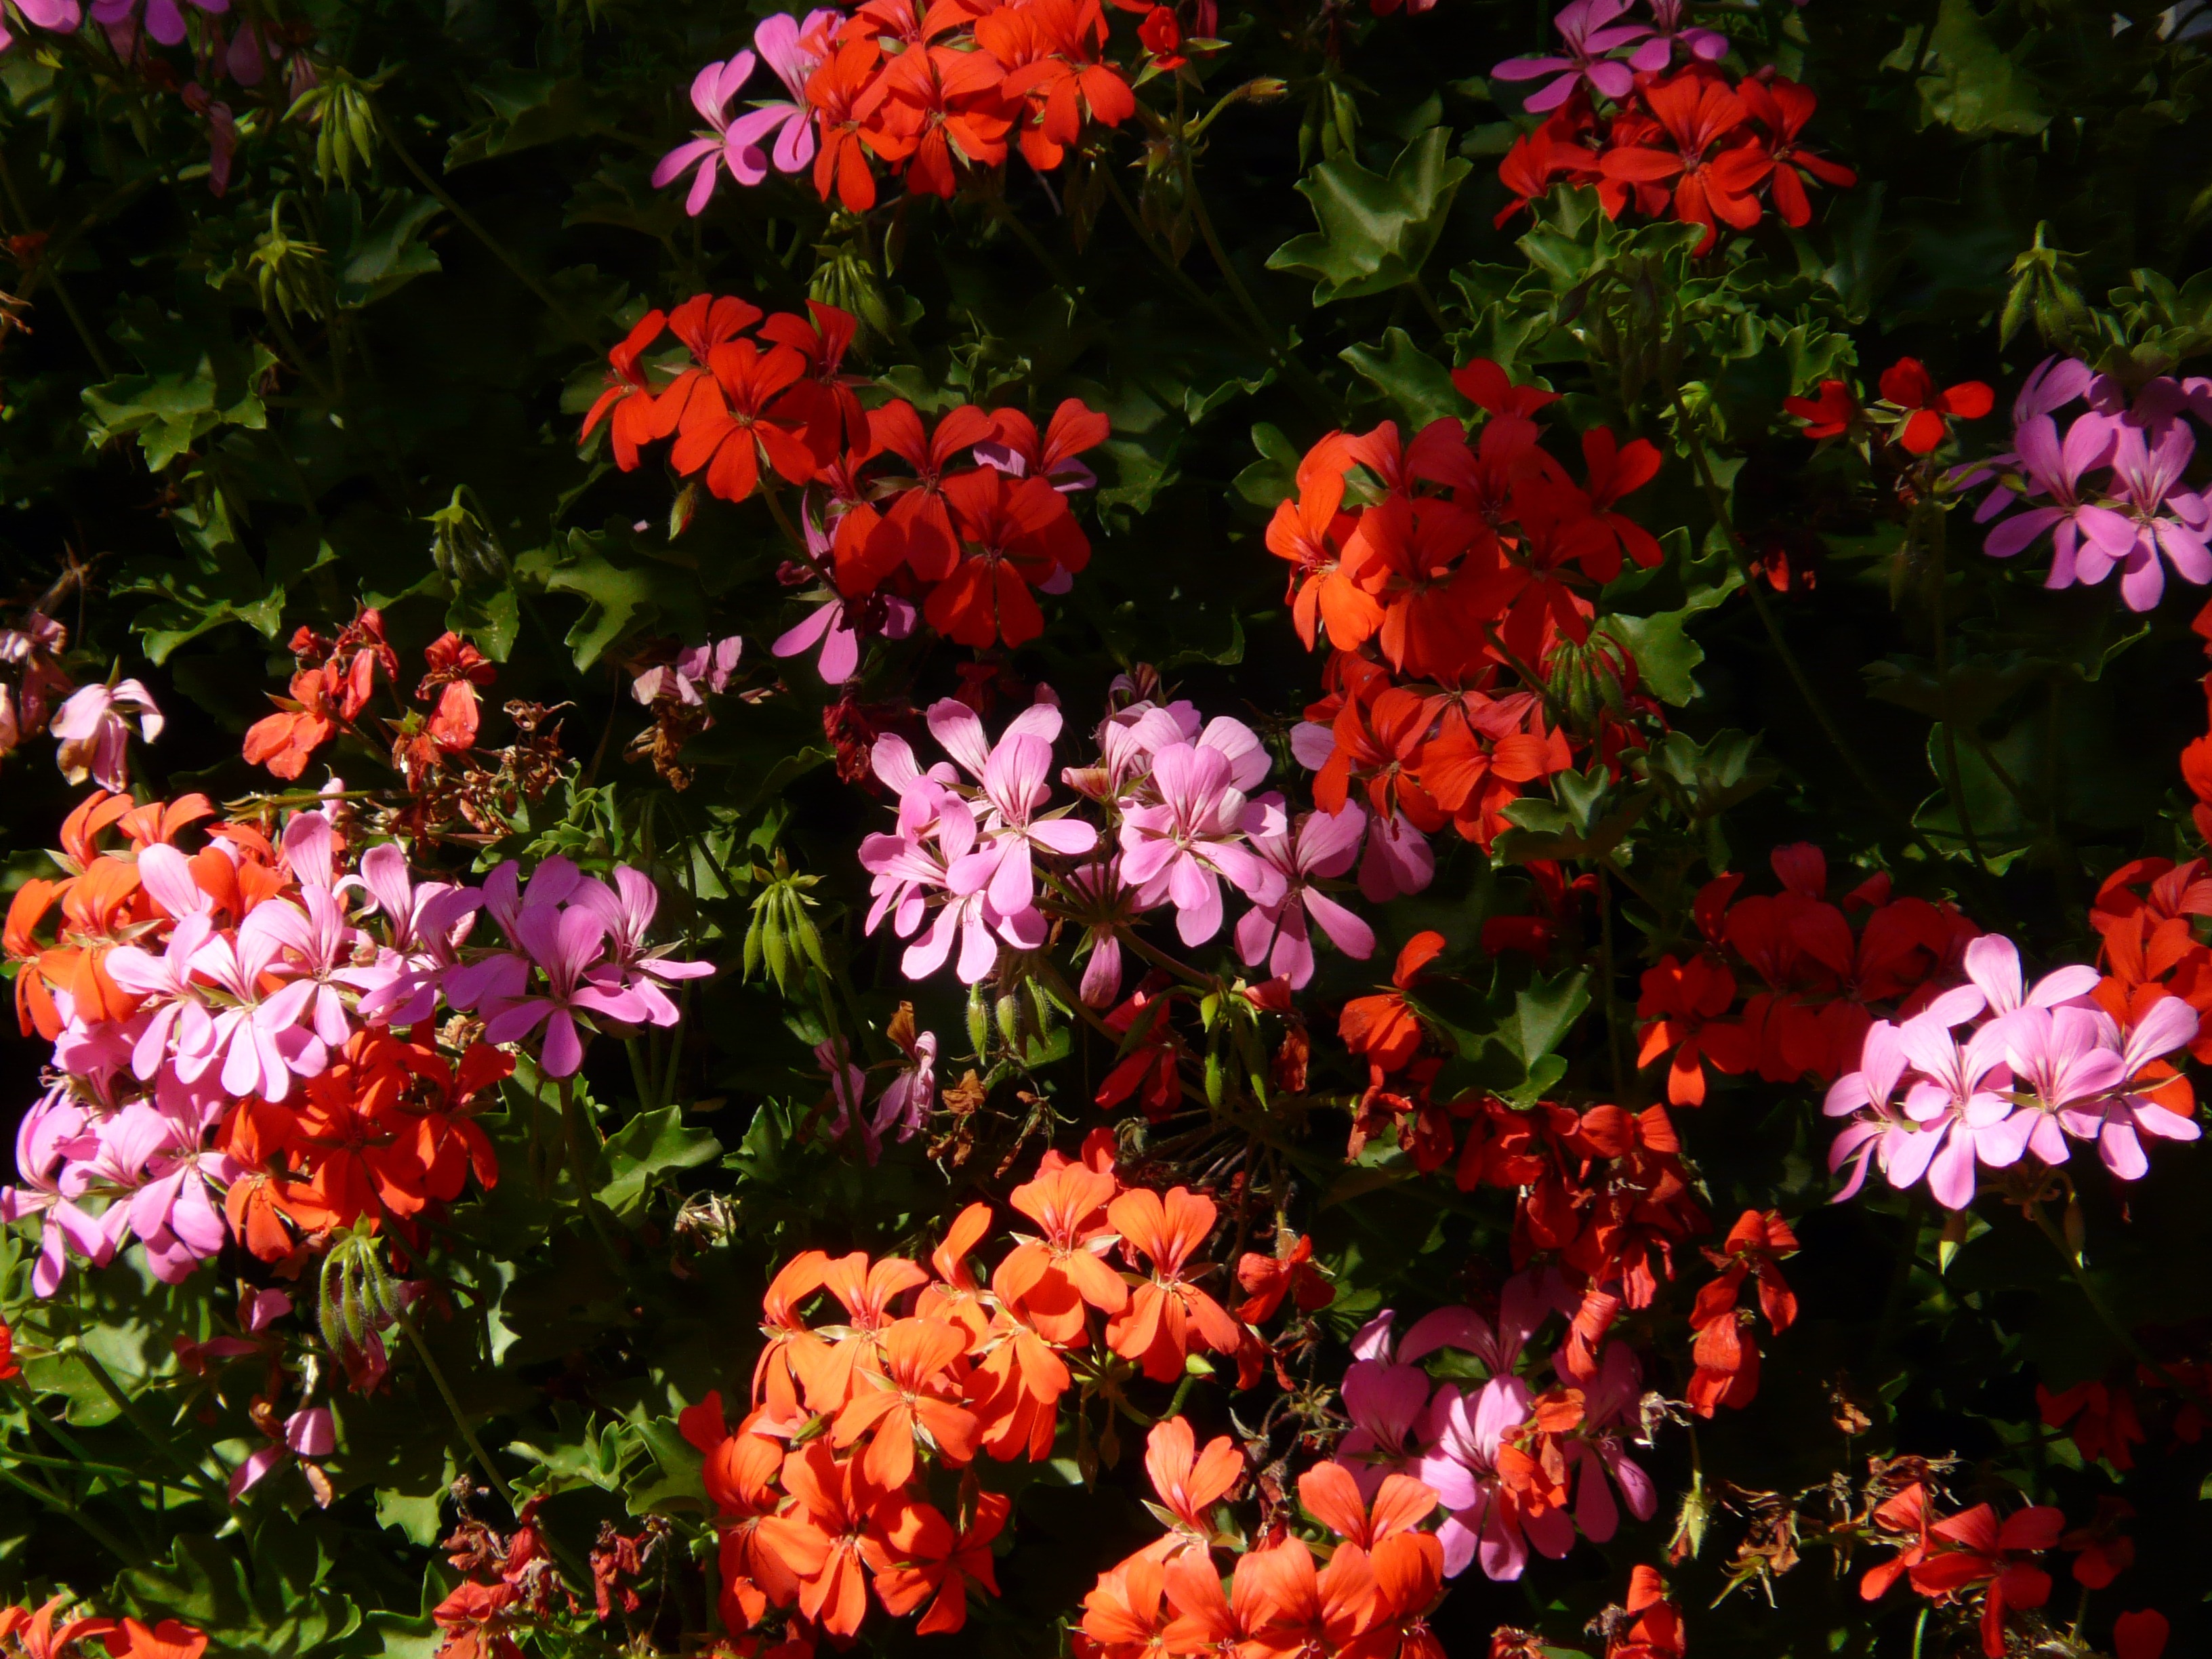
nature, blossom, plant, flower, purple, petal, bloom, pot, summer, red, color, grow, botany, colorful, garden, pink, flora, wildflower, flowers, geranium, shrub, violet, flowerpot, pelargonium, ornamental plant, splendor, garden flowers, flower box, flowering plant, planters, balcony plant, container plant, ornamental flower, summer flower, floral decorations, geraniaceae, intensive, balcony flower, pelargoniums, balkonblumen, balcony plants, annual plant, land plant